Manuel Rivera-Ortiz

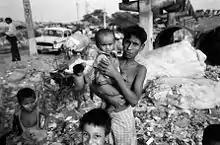
City Dump, Yamuna River Slum, Delhi, India 2005

The Manuel Rivera-Ortiz Foundation for Documentary Photography & Film is a non-profit private operating foundation headquartered in Rochester, New York. Rivera-Ortiz established the Foundation in 2010 to support underrepresented photographers and filmmakers from less developed countries with awards, grants, exhibitions, and educational programs. The foundation operates an exhibition space in Arles, France.